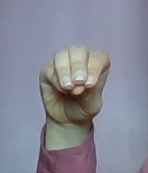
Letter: ha